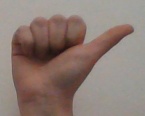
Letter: dhad